Middleton Beach, Western Australia

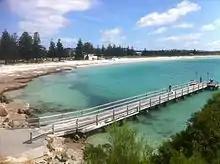
Ellen cove at the southern end of Binalup / Middleton Beach

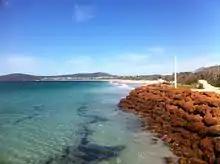
Binalup / Middleton Beach from Emu Point

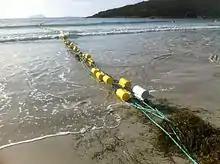
Binalup / Middleton Beach shark barrier floats and anchor point

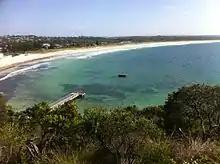
Albany Shark barrier, pontoon and jetty at Ellen Cove

Middleton Beach is a coastal suburb of Albany, Western Australia, located within the City of Albany approximately east of the city centre. The traditional owners, the Noongar peoples, know the place as Binalup meaning "the place of first light" since the sun rises over the waters in the morning. The main road between the city and the locality is via Middleton Road. It is home to a caravan park and numerous holiday units which provide accommodation for visitors to the Albany region.